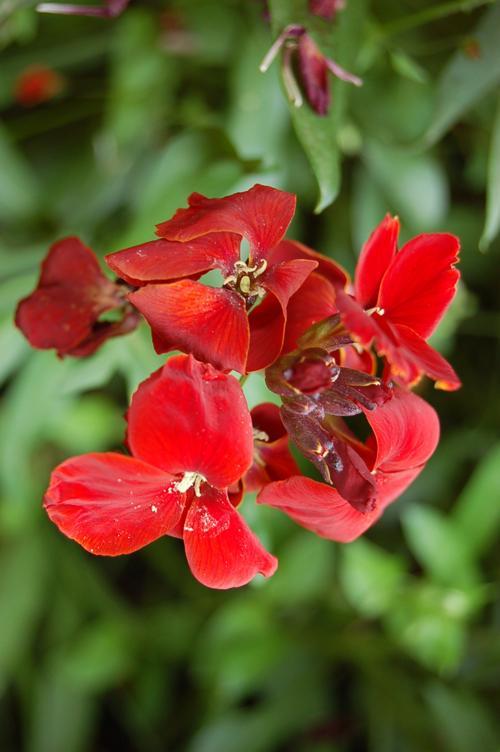
Label: wallflower